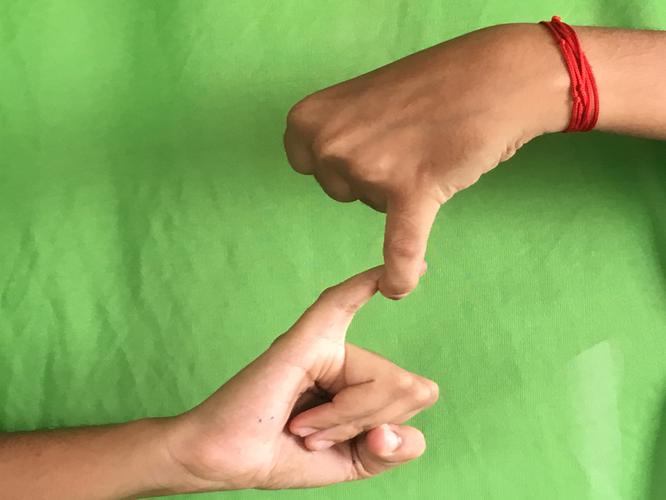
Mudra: Pasha
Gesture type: double_hand